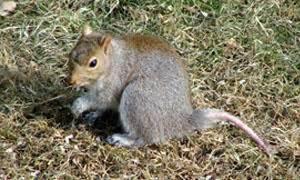
squirrel